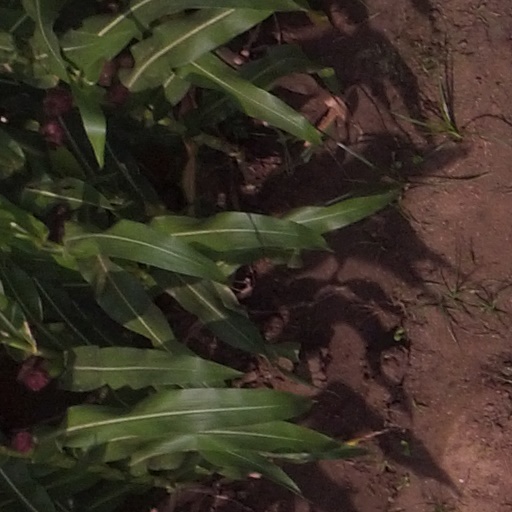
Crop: maize; corn